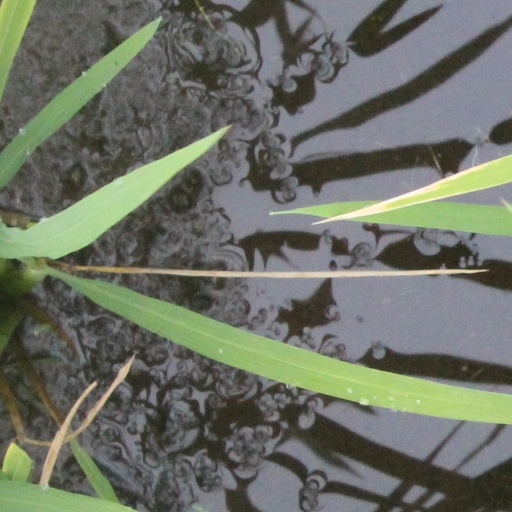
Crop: rice